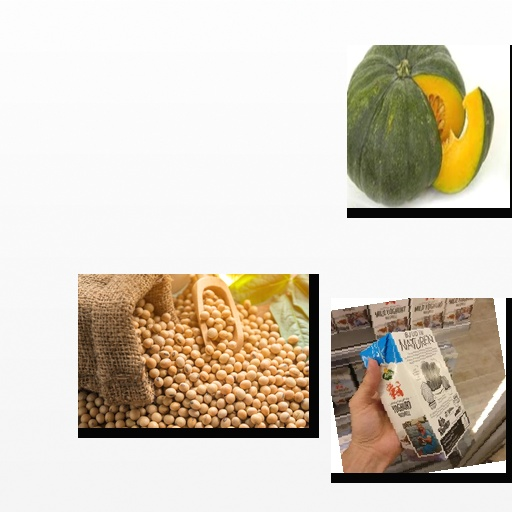
Food items: soybean, pumpkin, natural_yogurt